Myōshinji Station

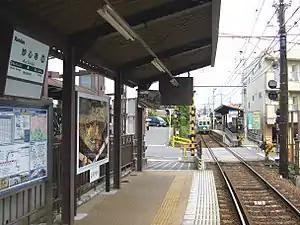
Staggered station platforms, 2007

is a tram stop in Ukyo-ku, Kyoto, Japan. The station is serviced by the Randen Kitano Line that begins at and continues to .